Daniele Orsato

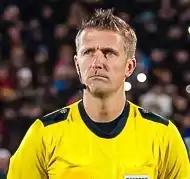
Orsato in 2016

Daniele Orsato (born 23 November 1975) is an Italian retired football referee. Over his career, which spanned three decades, Orsato refereed a UEFA Champions League final and received accolades from the International Federation of Football History & Statistics.